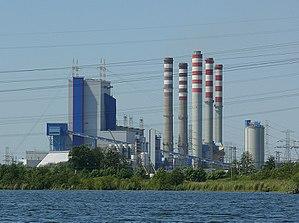
Konin est une ville de la voïvodie de Grande-Pologne, dans le centre-ouest de la Pologne. Elle est le chef-lieu du powiat de Konin, même si elle ne fait pas partie de son territoire.